Michael Heiss

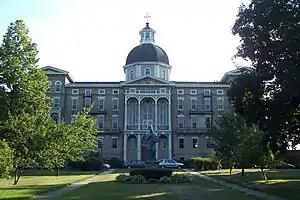
St. Francis de Sales Seminary,St. Francis, Wisconsin (2006)

Heiss was ordained a priest in Bavaria for the Diocese of Louisville by Bishop Karl-August von Reisach on October 18, 1840. Because, at age 22, he was younger than the age requirement for ordination, Heiss was granted a dispensation by Pope Gregory XVI. Heiss briefly served as a curate in Raitenbuch, Bavaria and afterwards in Pleinfeld, Bavaria.